Skins (British TV series)

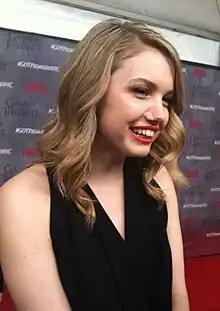
Hannah Murray, who played Cassie Ainsworth during the first generation

Tony Stonem (Nicholas Hoult) is an intelligent and popular boy. His manipulative ways often go unnoticed by many, and are a catalyst for the majority of the events in the series.